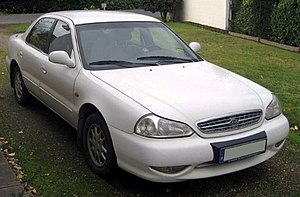
Kia Clarus / Facelift
Kia Clarus var en stor mellemklassebil fra den sydkoreanske bilfabrikant Kia Motors, baseret på den koreanske Kia Credos. Modellen var Kias første store mellemklassebil i Europa. Clarus blev produceret mellem maj 1996 og november 2001, og derefter afløst af den allerede i september 2000 introducerede Kia Magentis.